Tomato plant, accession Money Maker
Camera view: bottom (45 deg); turntable rotation: 300 degrees
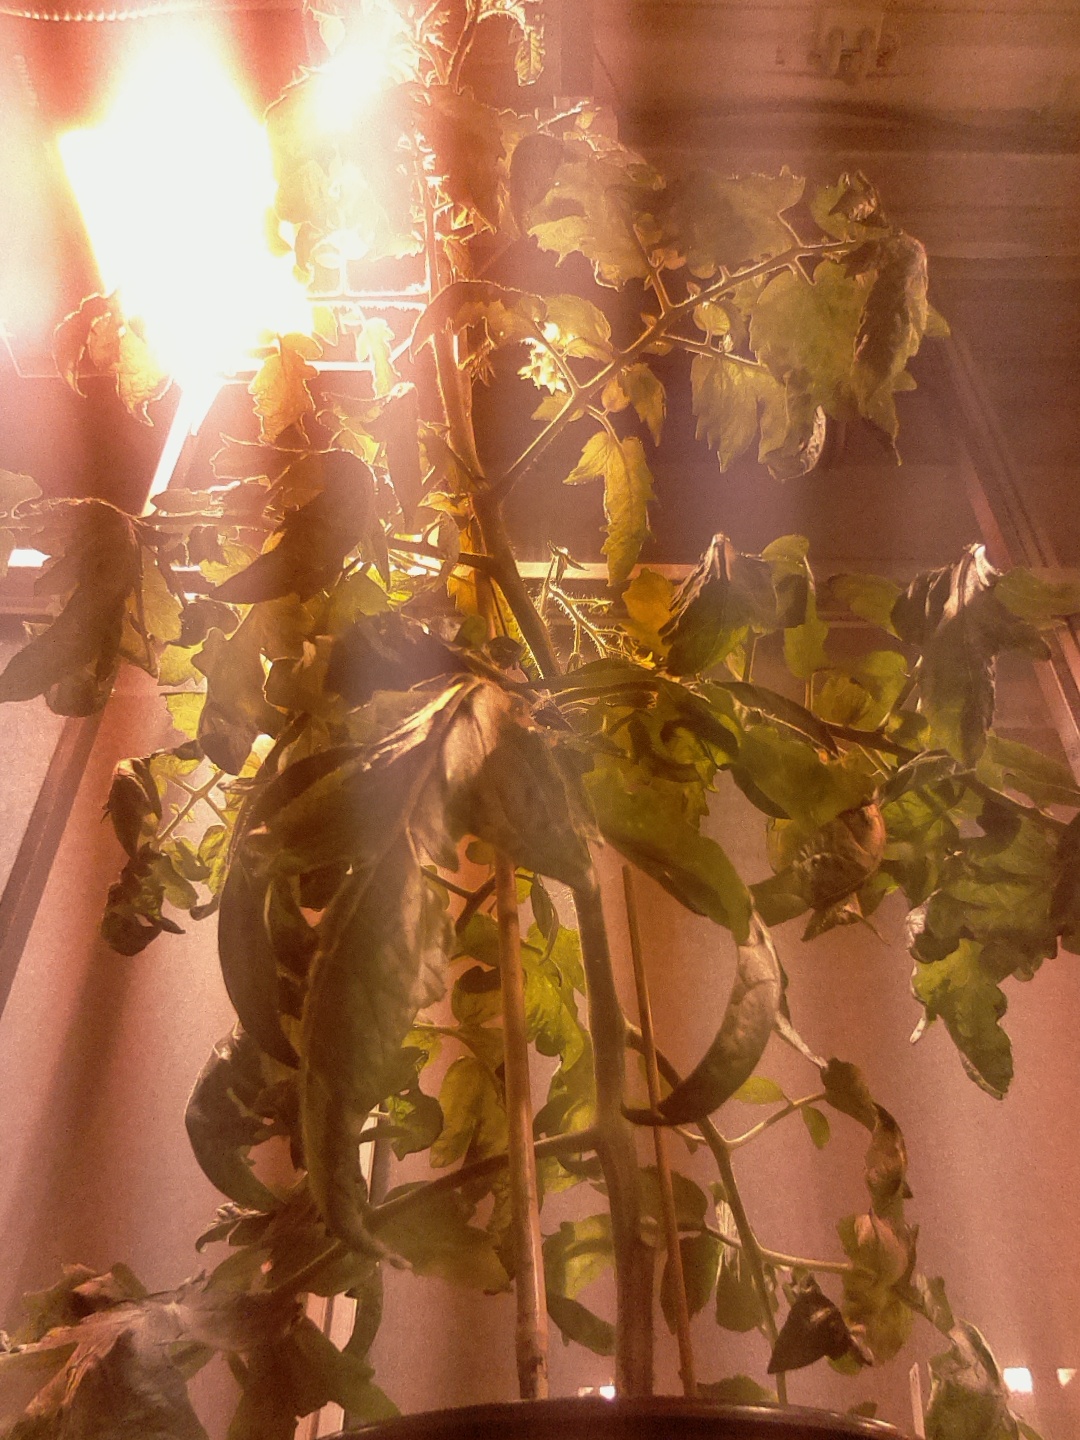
BBCH growth stage 69: End of flowering, 90%-100% of flowers open, more petals falling